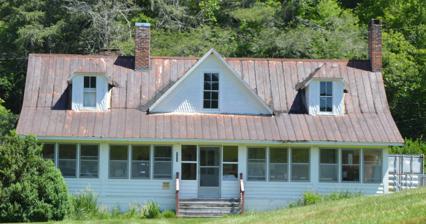
Building: Blair Farm
Country: United States of America
Year built: 1844
Historic farm in North Carolina, United States United States historic place Blair Farm U.S. National Register of Historic Places Front of the farmhouse Show map of North Carolina Show map of the United States Location N. side of VA 1522 just W. of its jct. with Blairmont Dr., near Boone, North Carolina Coordinates 36°12′10″N 81°38′54″W / 36.20278°N 81.64833°W / 36.20278; -81.64833 Area 9.1 acres (3.7 ha) Built 1844 ( 1844 ) Architectural style Mid 19th Century Revival, Hall-parlor house NRHP reference No. 08000812 Added to NRHP August 29, 2008 Blair Farm is a historic farm located near Boone , Watauga County, North Carolina , United States .  The original section of the Blair House was built in 1844, with additions and modifications made in the 1850s, 1880s, about 1900, 1938, and in the late 1950s-early 1960s. It is a 1½-story single-pile, side-gable-roofed, timber-frame dwelling with a full-height rear-gabled ell.  Other contributing buildings are a granary / wood shed and carriage house . The house is the oldest of only a few 19th-century buildings remaining in Boone. It was listed on the National Register of Historic Places in 2008. References